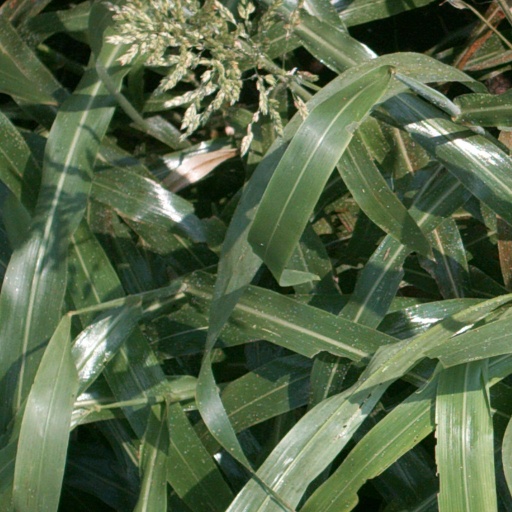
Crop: sorghum